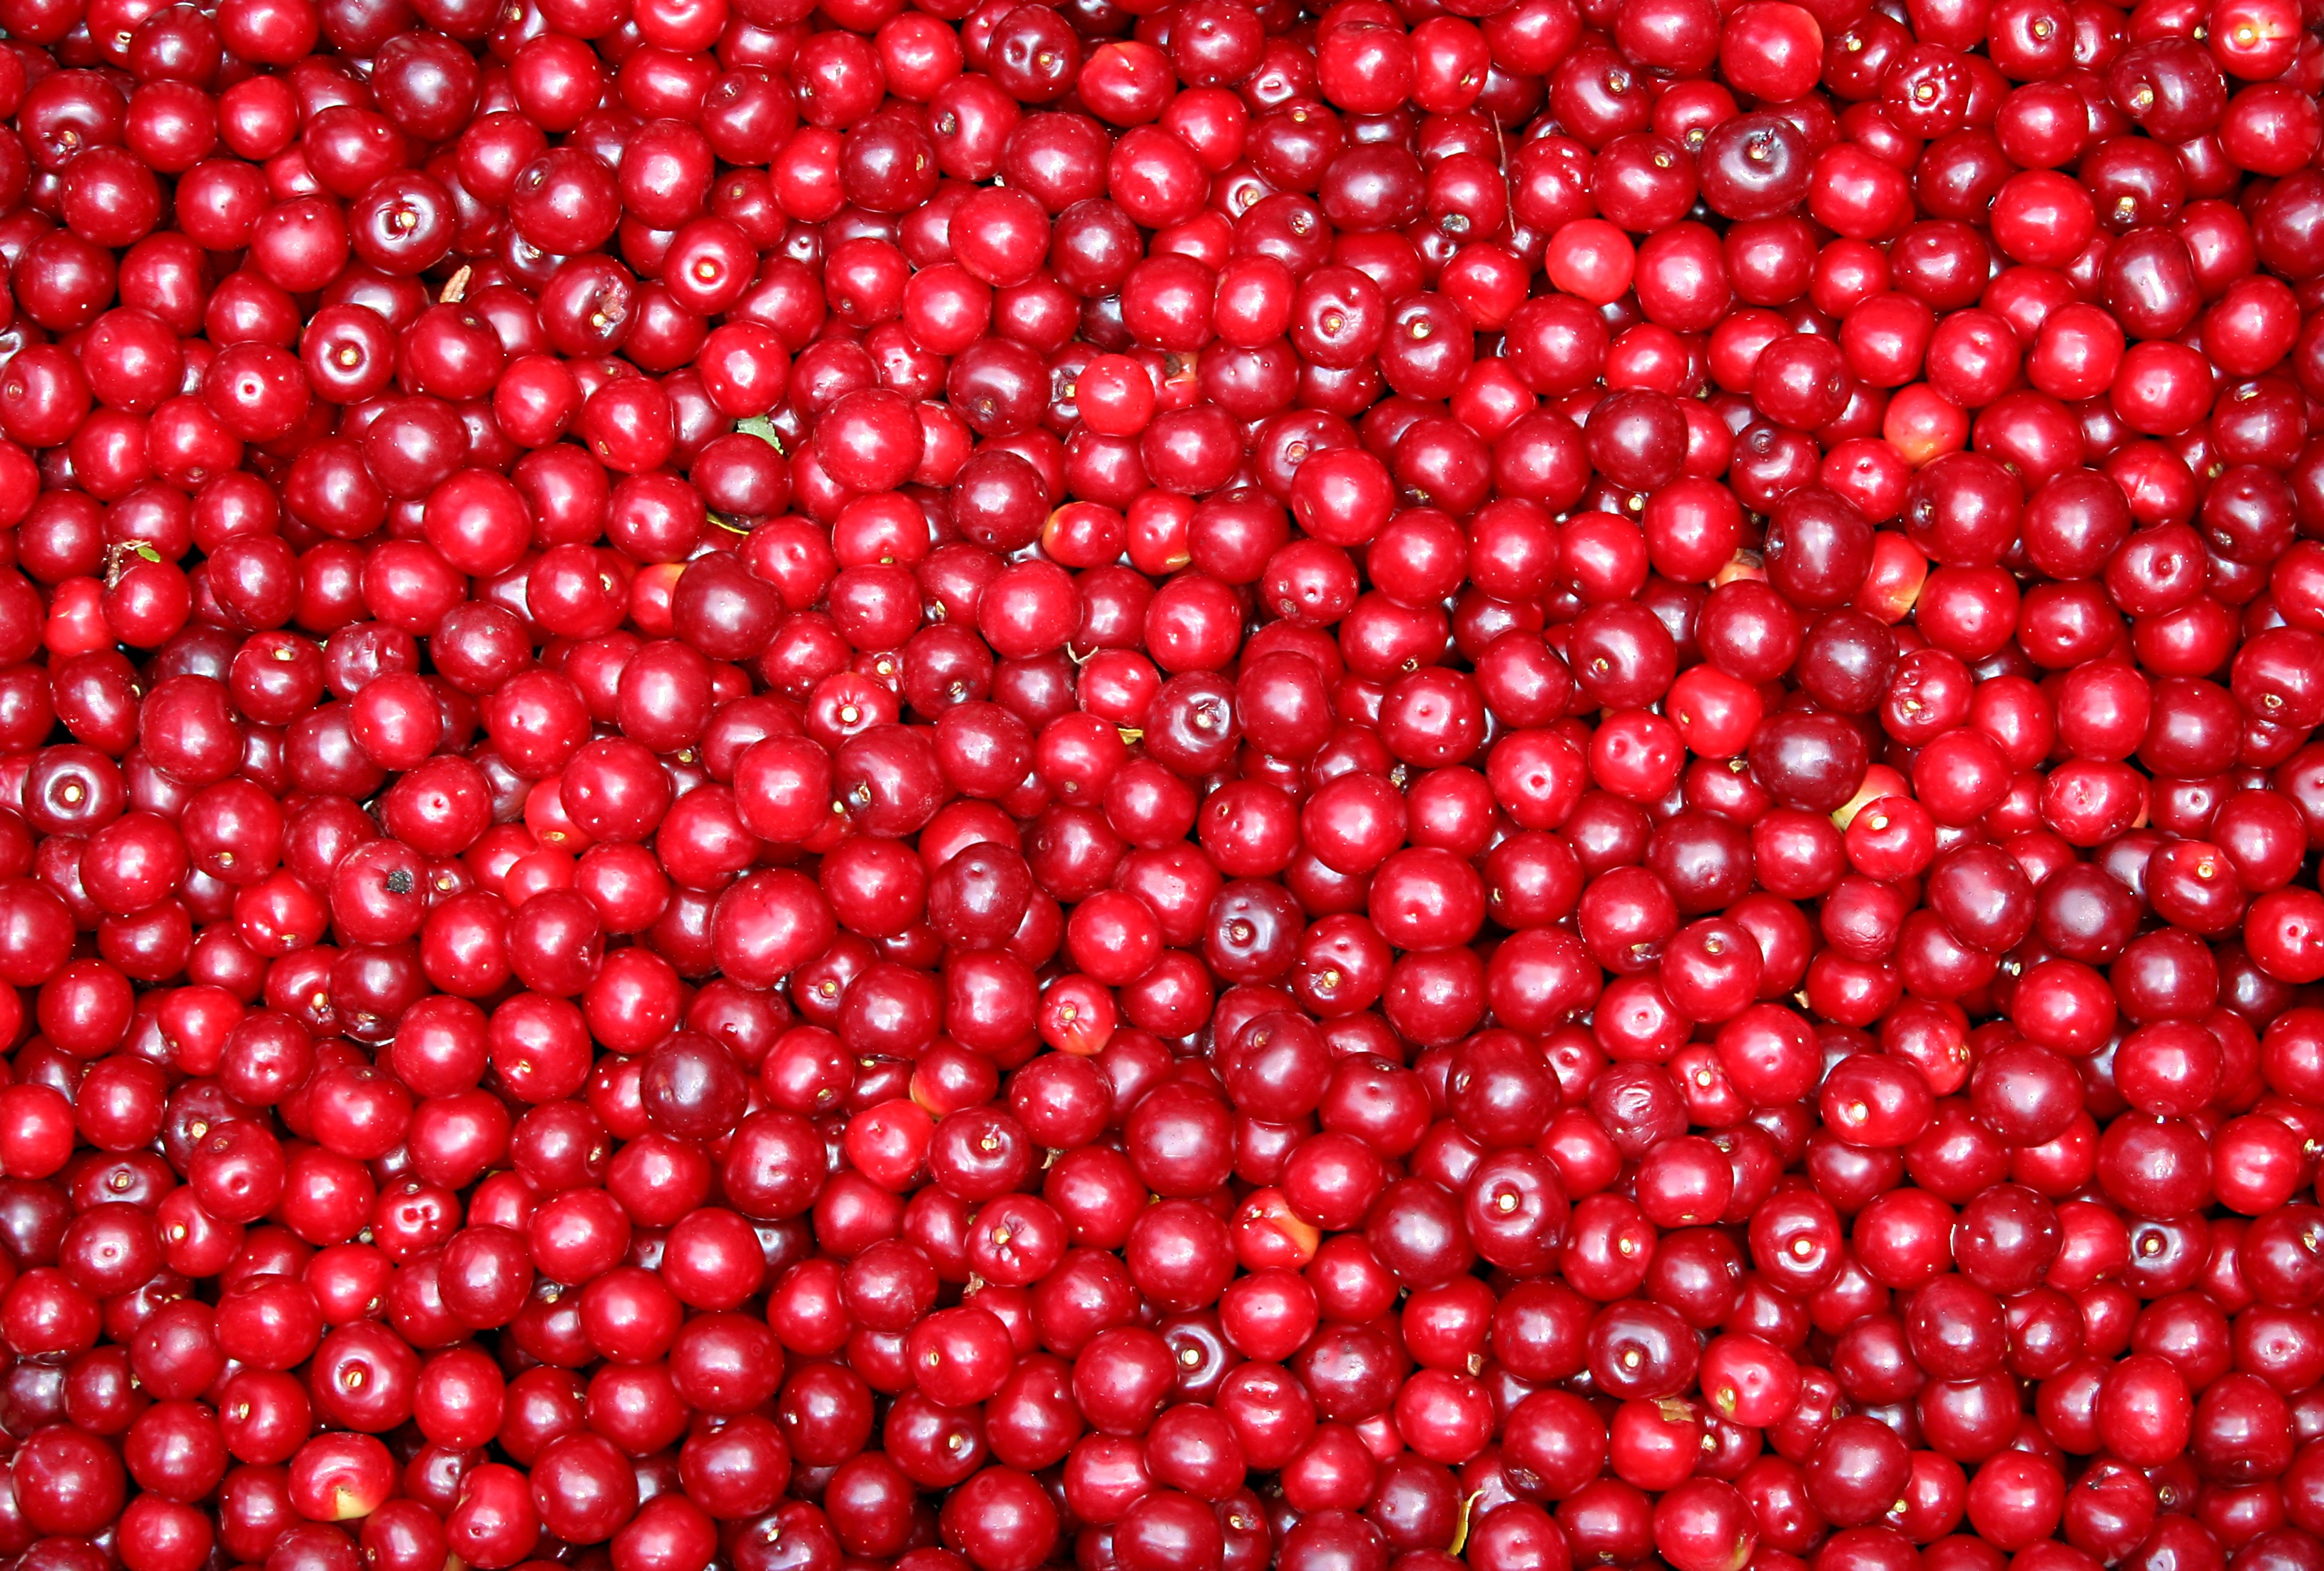
plant, fruit, berry, food, red, produce, vegetable, berries, the background, rose hip, flowering plant, currant, land plant, pink peppercorn